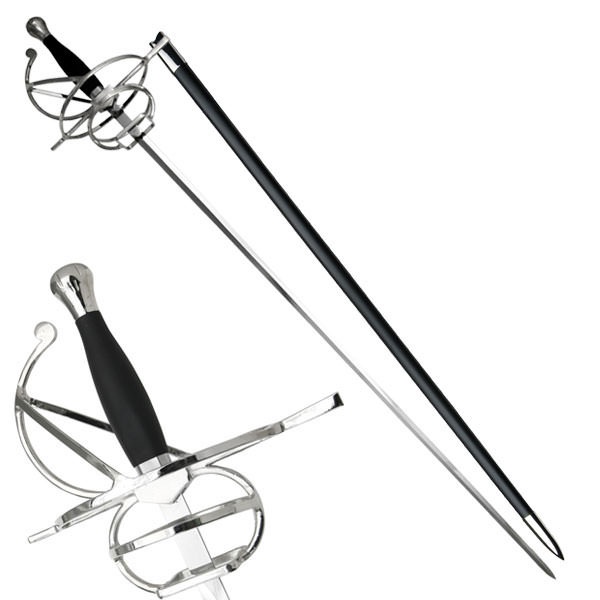
Medieval Renaissance Leather Hilt Rapier Sword - TOPHATTER'S ARMORY DEALS
Brand: Tophatter's Inc.
Predecessor to modern fencing weapons as we know them, the Rapier is very nearly the progenitor of a line of swords that emphasizes precision, agility, technique, and a counter-and-thrust style that has eventually become the modern sport of fencing. Fairly typical for its make, this swept-hilt rapier possesses all the hallmarks of the highly stylized hilts that became fairly popular and for good reasons. In addition to reasons of style, dramatic flair, and personal taste, these ornate guards fulfilled a specific purpose - defense of the hand. The guard of this rapier has two pieces, in two positions - the standard position and an upper guard. The standard guard is a simple circular quillon with a bar-guard, while the upper guard is any additional quillon, formed into a circle and a rectangle about the ricasso of the blade. This two-part guard provides protection to the hand and to the fingers, when the rapier is held with the thumb and pointer-finger forward. Three other quillons sweep downward, to provide marginal protection to the rest of the hand, should a strike be directed lower. The grip of this rapier is leather, while the pommel is simple and effective. Features: Includes Leather Wrapped Scabbard Stainless Steel Blade Leather Grip Wrapped With Steel Wire Measurements: Overall Length: 43.5 Inches Blade Length: 36.75 Inches
Category: Sporting Goods > Athletics > Fencing > Fencing Weapons > Fencing Foil Blades